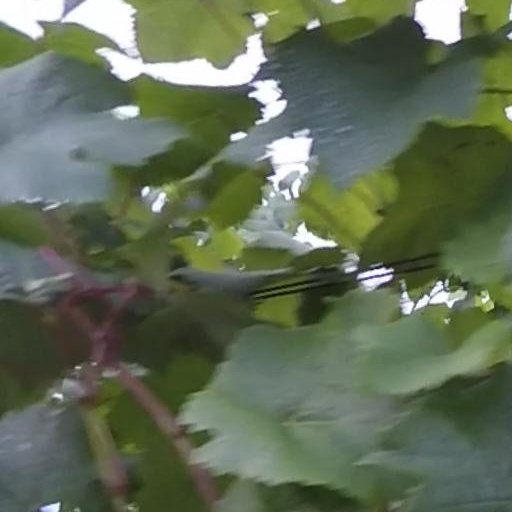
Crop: grape